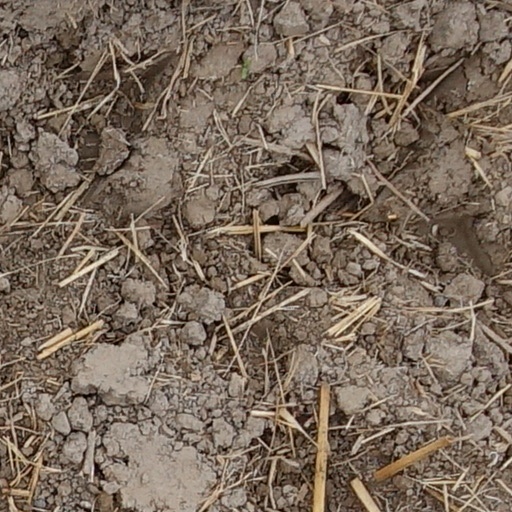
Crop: wheat